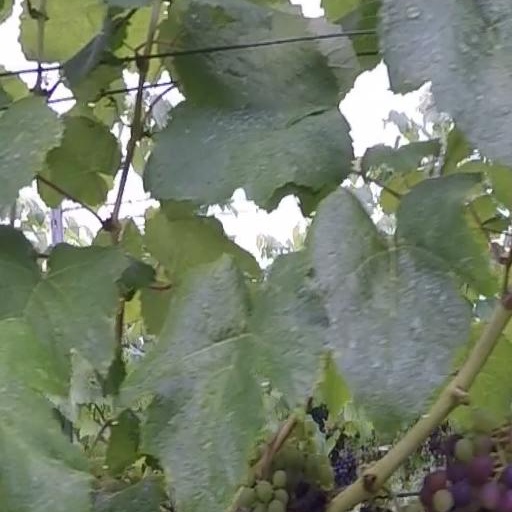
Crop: grape